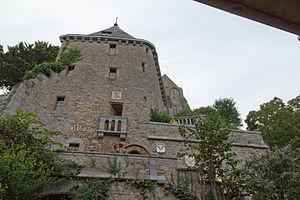
Les armoiries de Bertrand du Guesclin sont placées au dessus du balcon. Tiphaine Raguenel est censée avoir vécu en ce lieu. This building is inscrit au titre des Monuments Historiques. It is indexed in the Base Mérimée, a database of architectural heritage maintained by the French Ministry of Culture,
Tiphaine Raguenel est une noble dame et astrologue bretonne du XIVᵉ siècle.
Cet article recense les monuments historiques du Mont-Saint-Michel, en France.
Cet article recense les monuments historiques situés dans l'arrondissement d'Avranches, dans le département de la Manche.
Le Logis Tiphaine, ou Logis Tiphaine de Raguenel ou maison Du Guesclin, est un monument situé au Mont-Saint-Michel, en France.